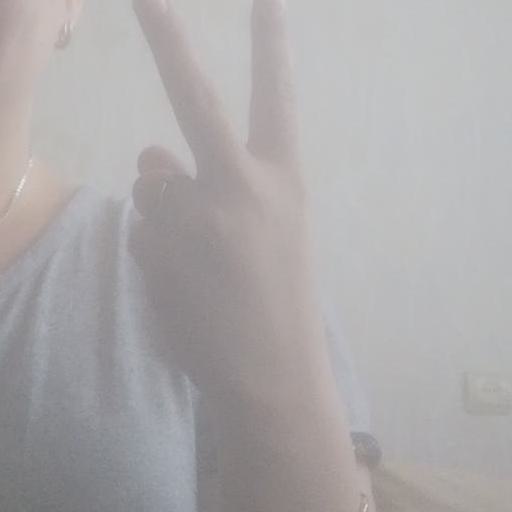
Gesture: peace_inverted